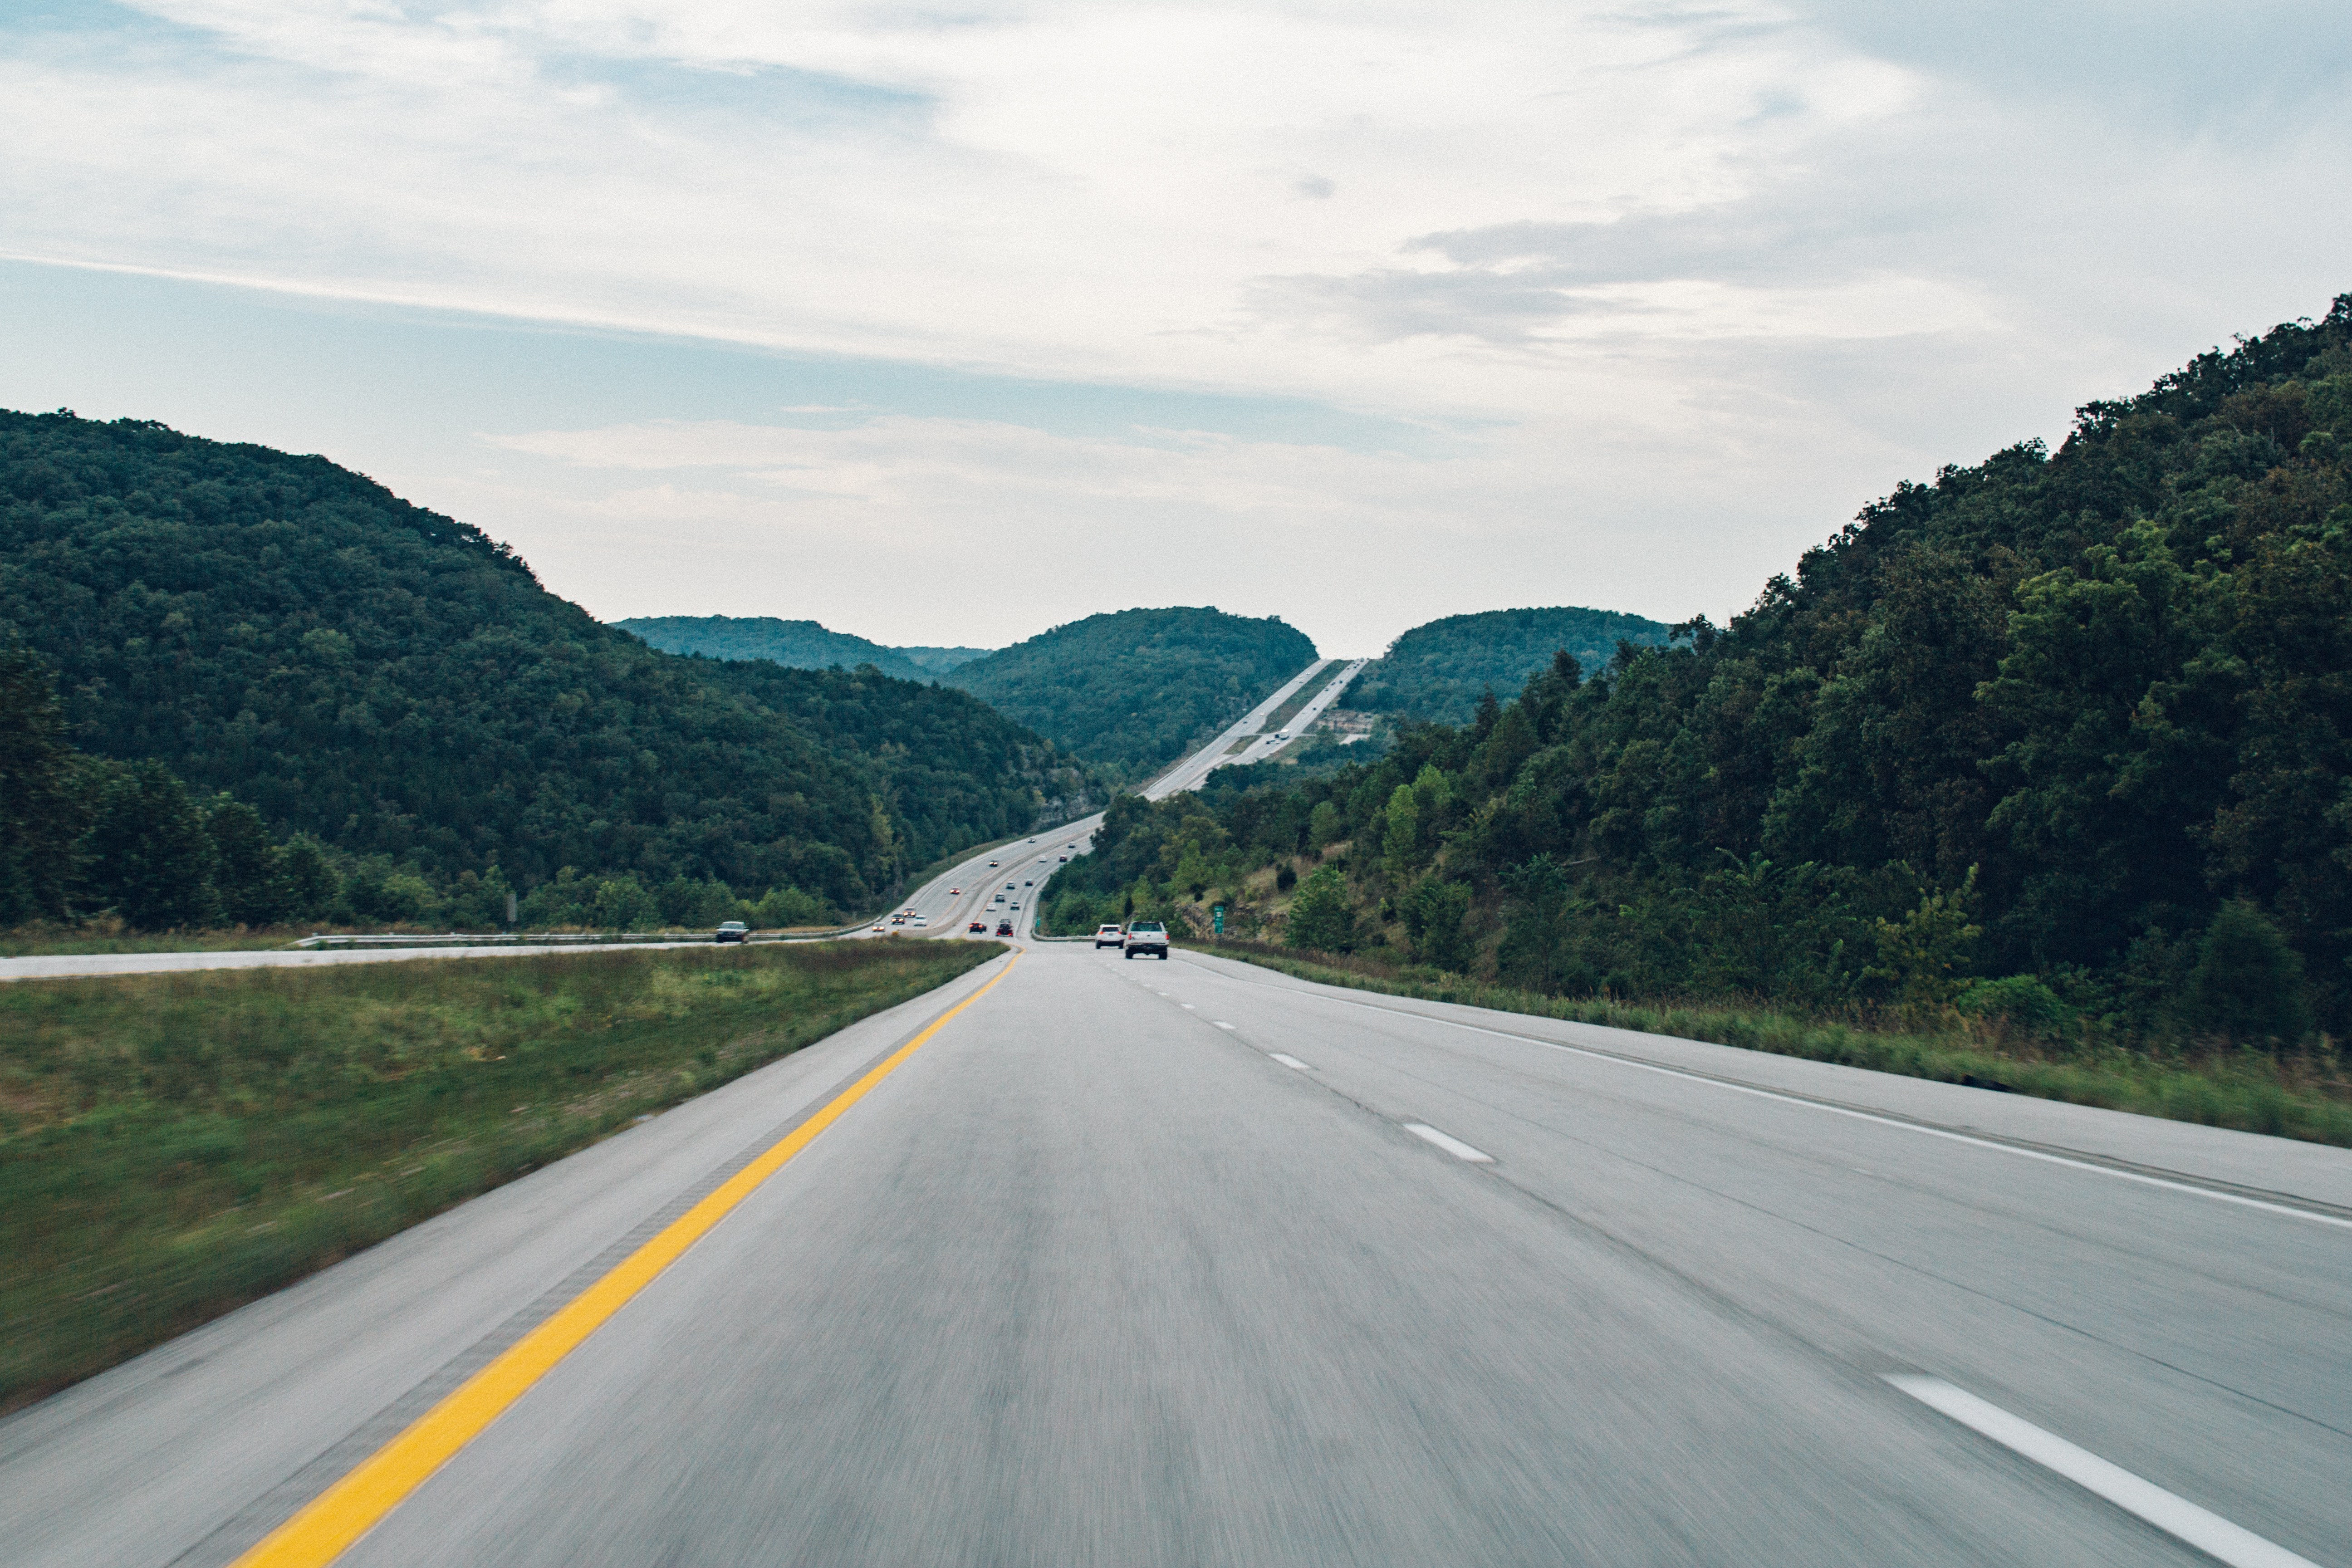
landscape, forest, mountain, road, highway, driving, asphalt, freeway, tarmac, transportation, transport, lane, trees, road trip, infrastructure, cars, hilly, motorway, mountain pass, dual carriageway, nonbuilding structure, controlled access highway